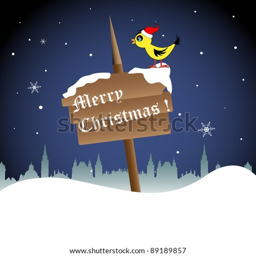
abstract colorful illustration with a yellow bird singing from a wooden snowy plate .